Thracians

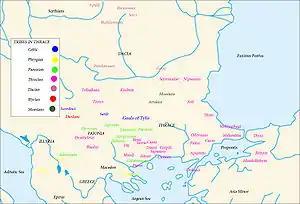
Tribes in Thrace and Macedonia

Thracians inhabited parts of the ancient provinces of Thrace, Moesia, Macedonia, Beotia, Attica, Dacia, Scythia Minor, Sarmatia, Bithynia, Mysia, Pannonia, and other regions of the Balkans and Anatolia. This area extended over most of the Balkans region, and the Getae north of the Danube as far as beyond the Bug and including Pannonia in the west.